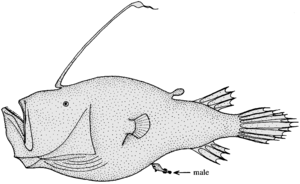
Le dimorphisme sexuel est l'ensemble des différences morphologiques plus ou moins marquées entre les individus mâle et femelle d'une même espèce. Plus généralement, le dimorphisme sexuel peut porter : soit sur des caractères sexuels primaires, soit sur des caractères sexuels secondaires, qui peuvent être morphologiques, physiologiques ou comportementaux.
Les baudroies des abysses, dragons des abysses ou Melanocetidés forment une famille de poissons vivant dans les abysses, et ne comportant qu'un seul genre connu. Ils appartiennent à l'ordre des Lophiiformes.